Mercedes-Benz O405

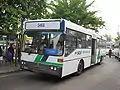
Mercedes-Benz O405CNG operated by BMTA

Discovery Bay Transit Services of Hong Kong acquired four O405 single-decker buses between 1995 and 1998, two were fitted with locally built bodywork by Asia Auto Body Works and the other two had Hispano Carrocera bodywork.